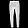
Label: Trouser